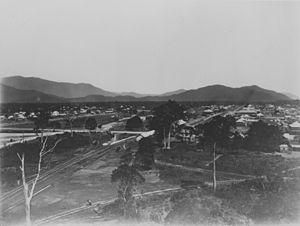
Les impacts environnementaux des transports routiers sont les effets, directs et indirects, des véhicules durant tout leur cycle de vie, ainsi que ceux du réseau routier. Ces effets sont locaux et globaux, ce qui nécessite, comme l'a souhaité l'Union européenne, une approche harmonisée et une coopération inter-États. Certains pays sont, de plus, affectés par les flux routiers internationaux qui les traversent. Cette pollution a des effets différés, à moyen et long termes.